Orion (manga)

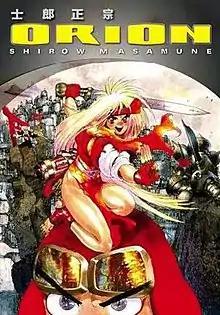
The second edition of "Orion" published by Dark Horse Comics

is a manga by Masamune Shirow, first serialized in 1990 and 1991 in Seishinsha "Comic Gaia" magazine.